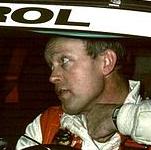
Age: 40